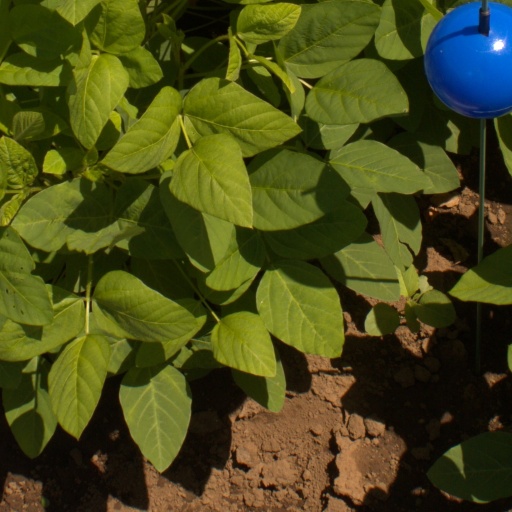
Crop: soybean